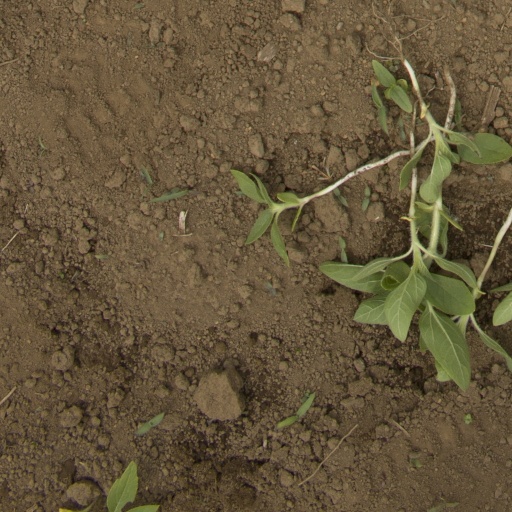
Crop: Jerusalem artichoke